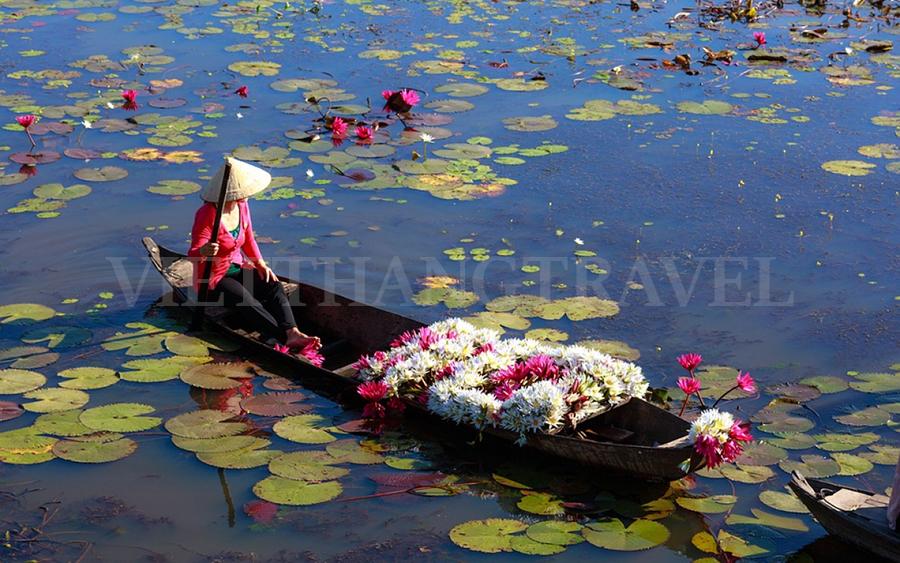
có nhiều bó hoa xuất hiện ở trên một chiếc ghe